Rapier (missile)

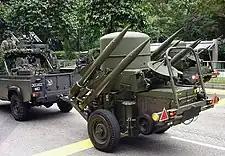
A Republic of Singapore Air Force Rapier SAM system

The original Rapier took the form of a two-wheeled launcher carrying four missiles, an optical tracker unit, a generator, and a trailer of reserve missiles. The launcher consists of a vertical cylindrical unit carrying two missiles on each side, the surveillance radar dish and "Identification Friend or Foe" (IFF) system under a radome on top, the guidance computer and radar electronics at the bottom, and a prominent parabolic antenna for sending guidance commands to the missiles on the front.